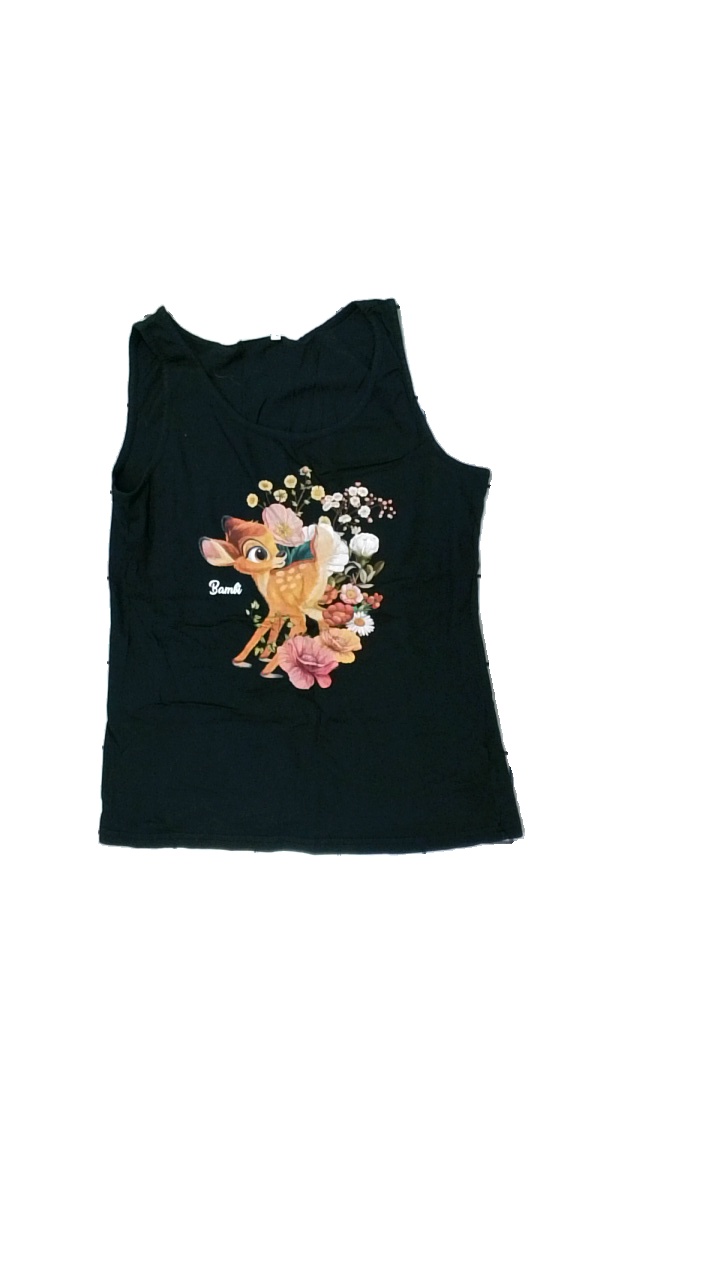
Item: Tank Top (Ladies)
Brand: Disney
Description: linne med tryck
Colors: Black, Pink, Green, White, Orange, Red, Multicolor
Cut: C-collar
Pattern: Animal print
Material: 100% bomull
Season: All
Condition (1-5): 2
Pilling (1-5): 5
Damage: flera hål
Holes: Major
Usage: Export
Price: <50